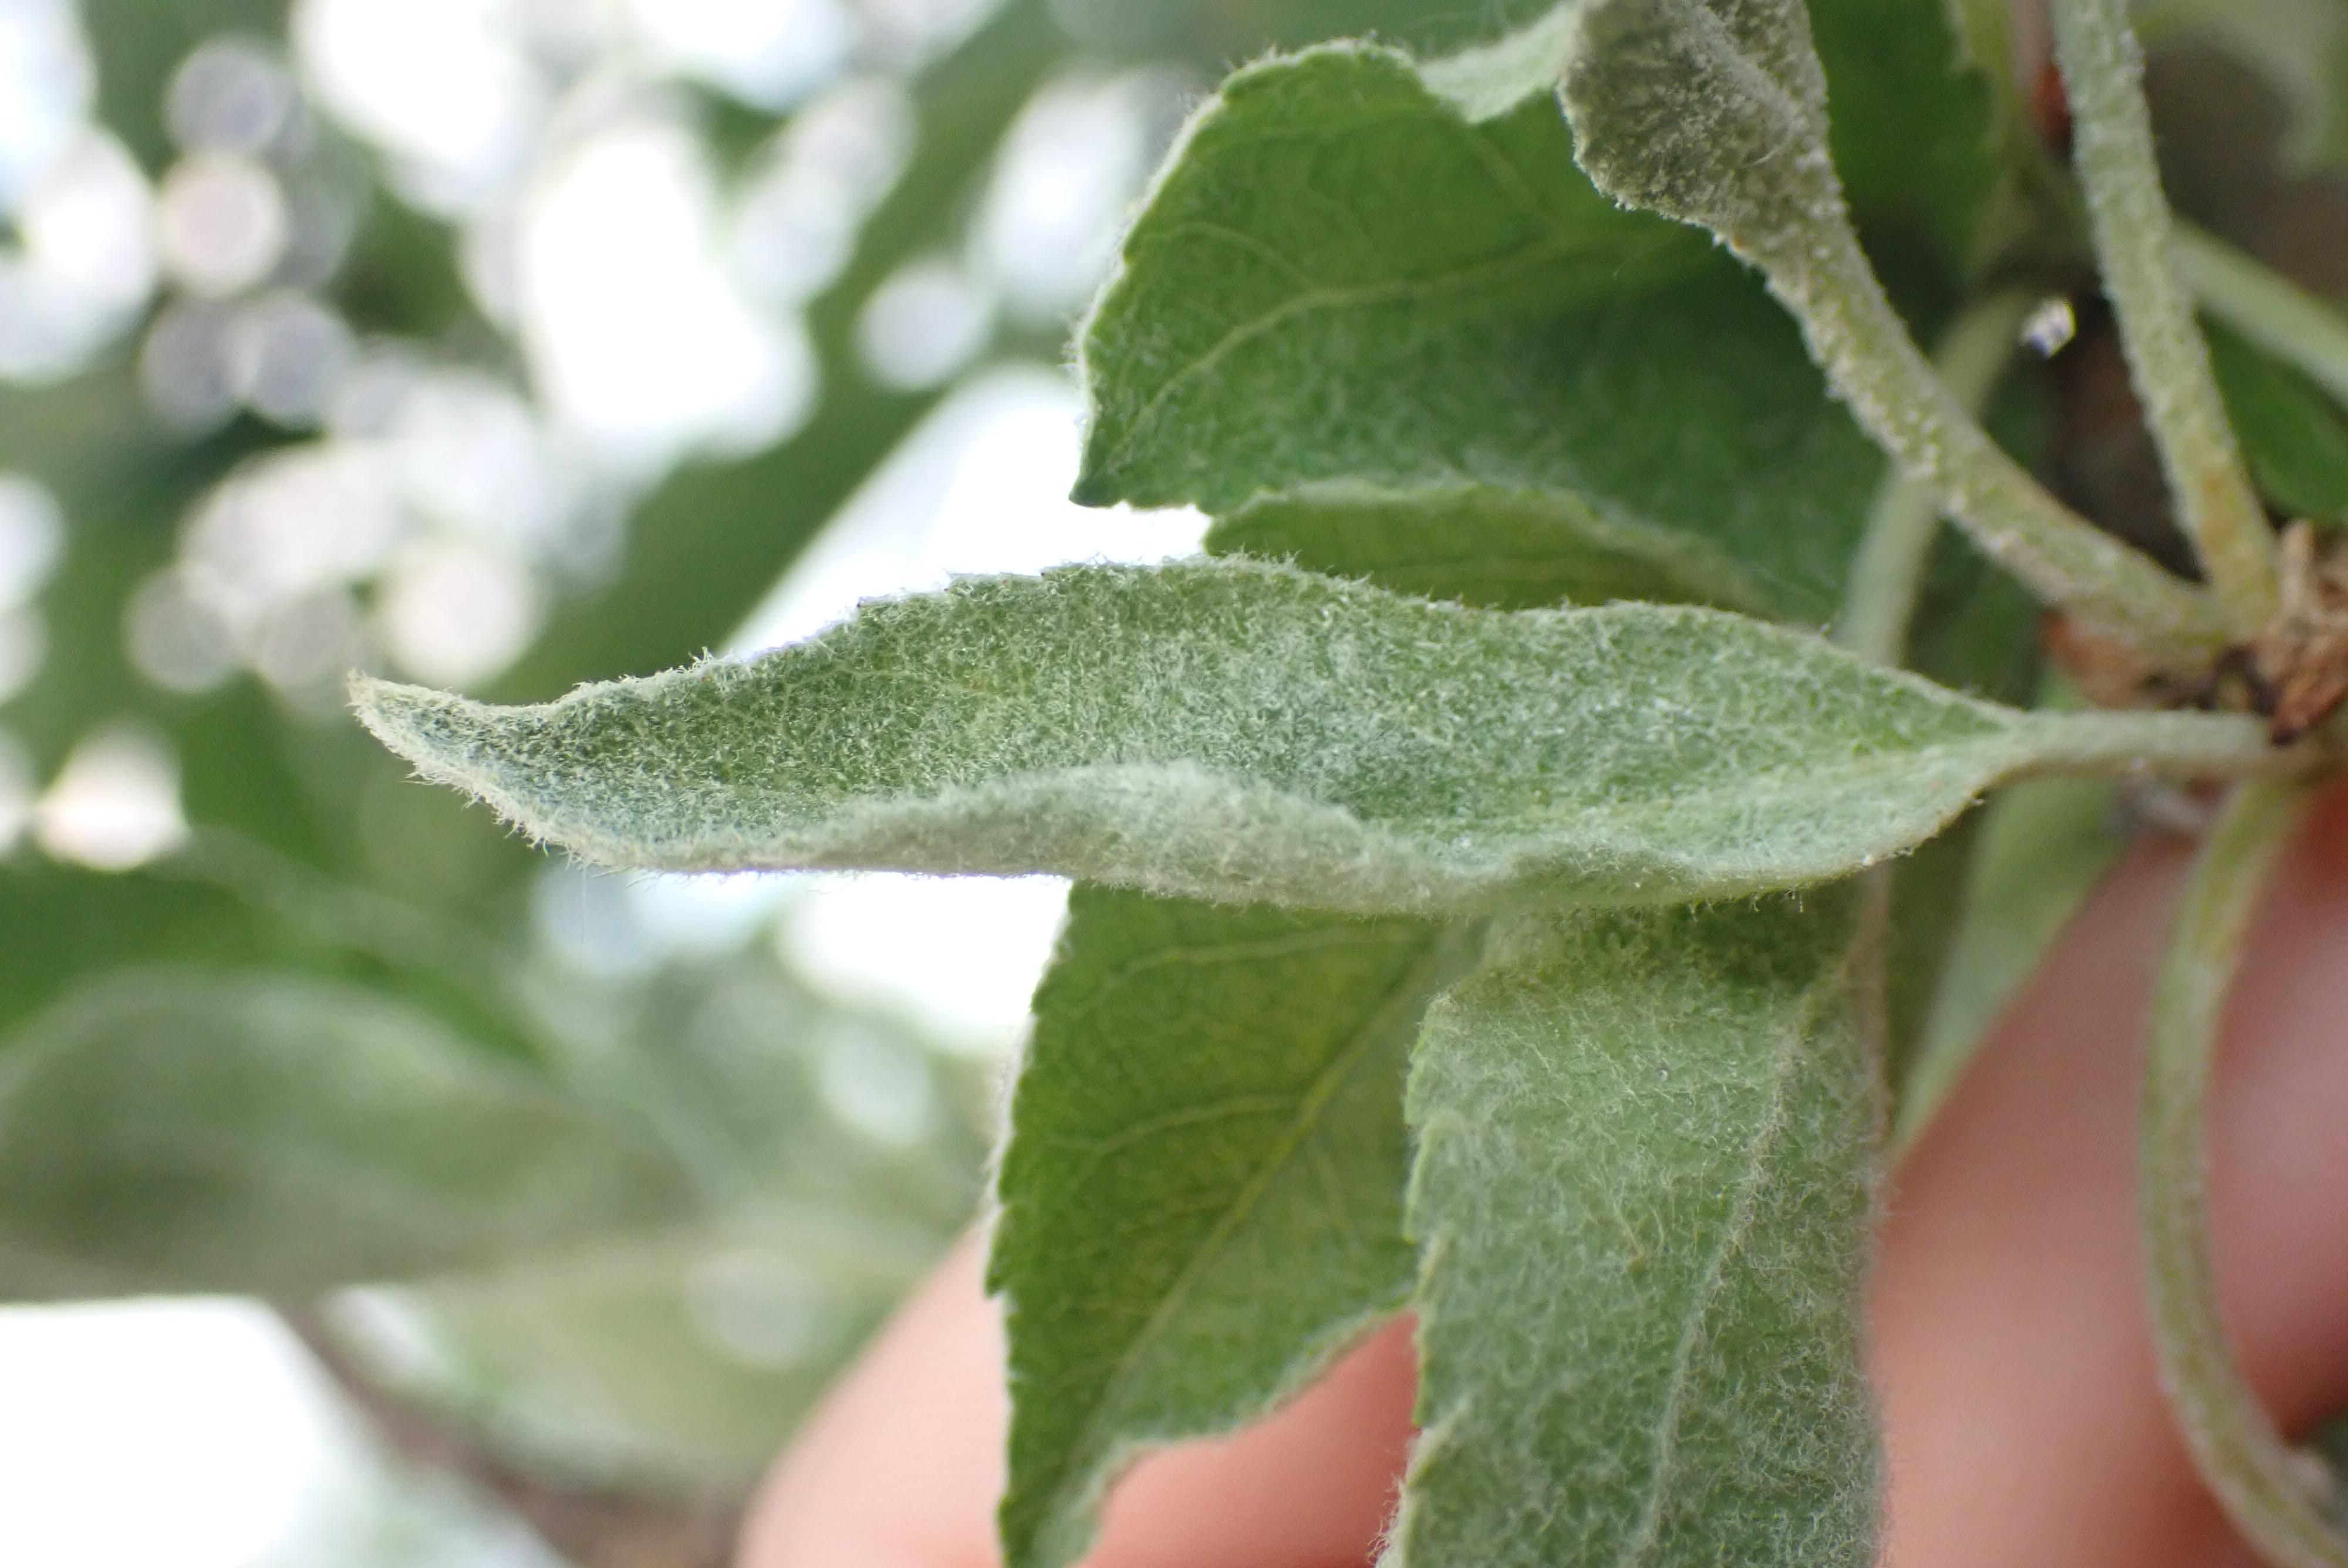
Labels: powdery_mildew